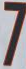
Number: 7